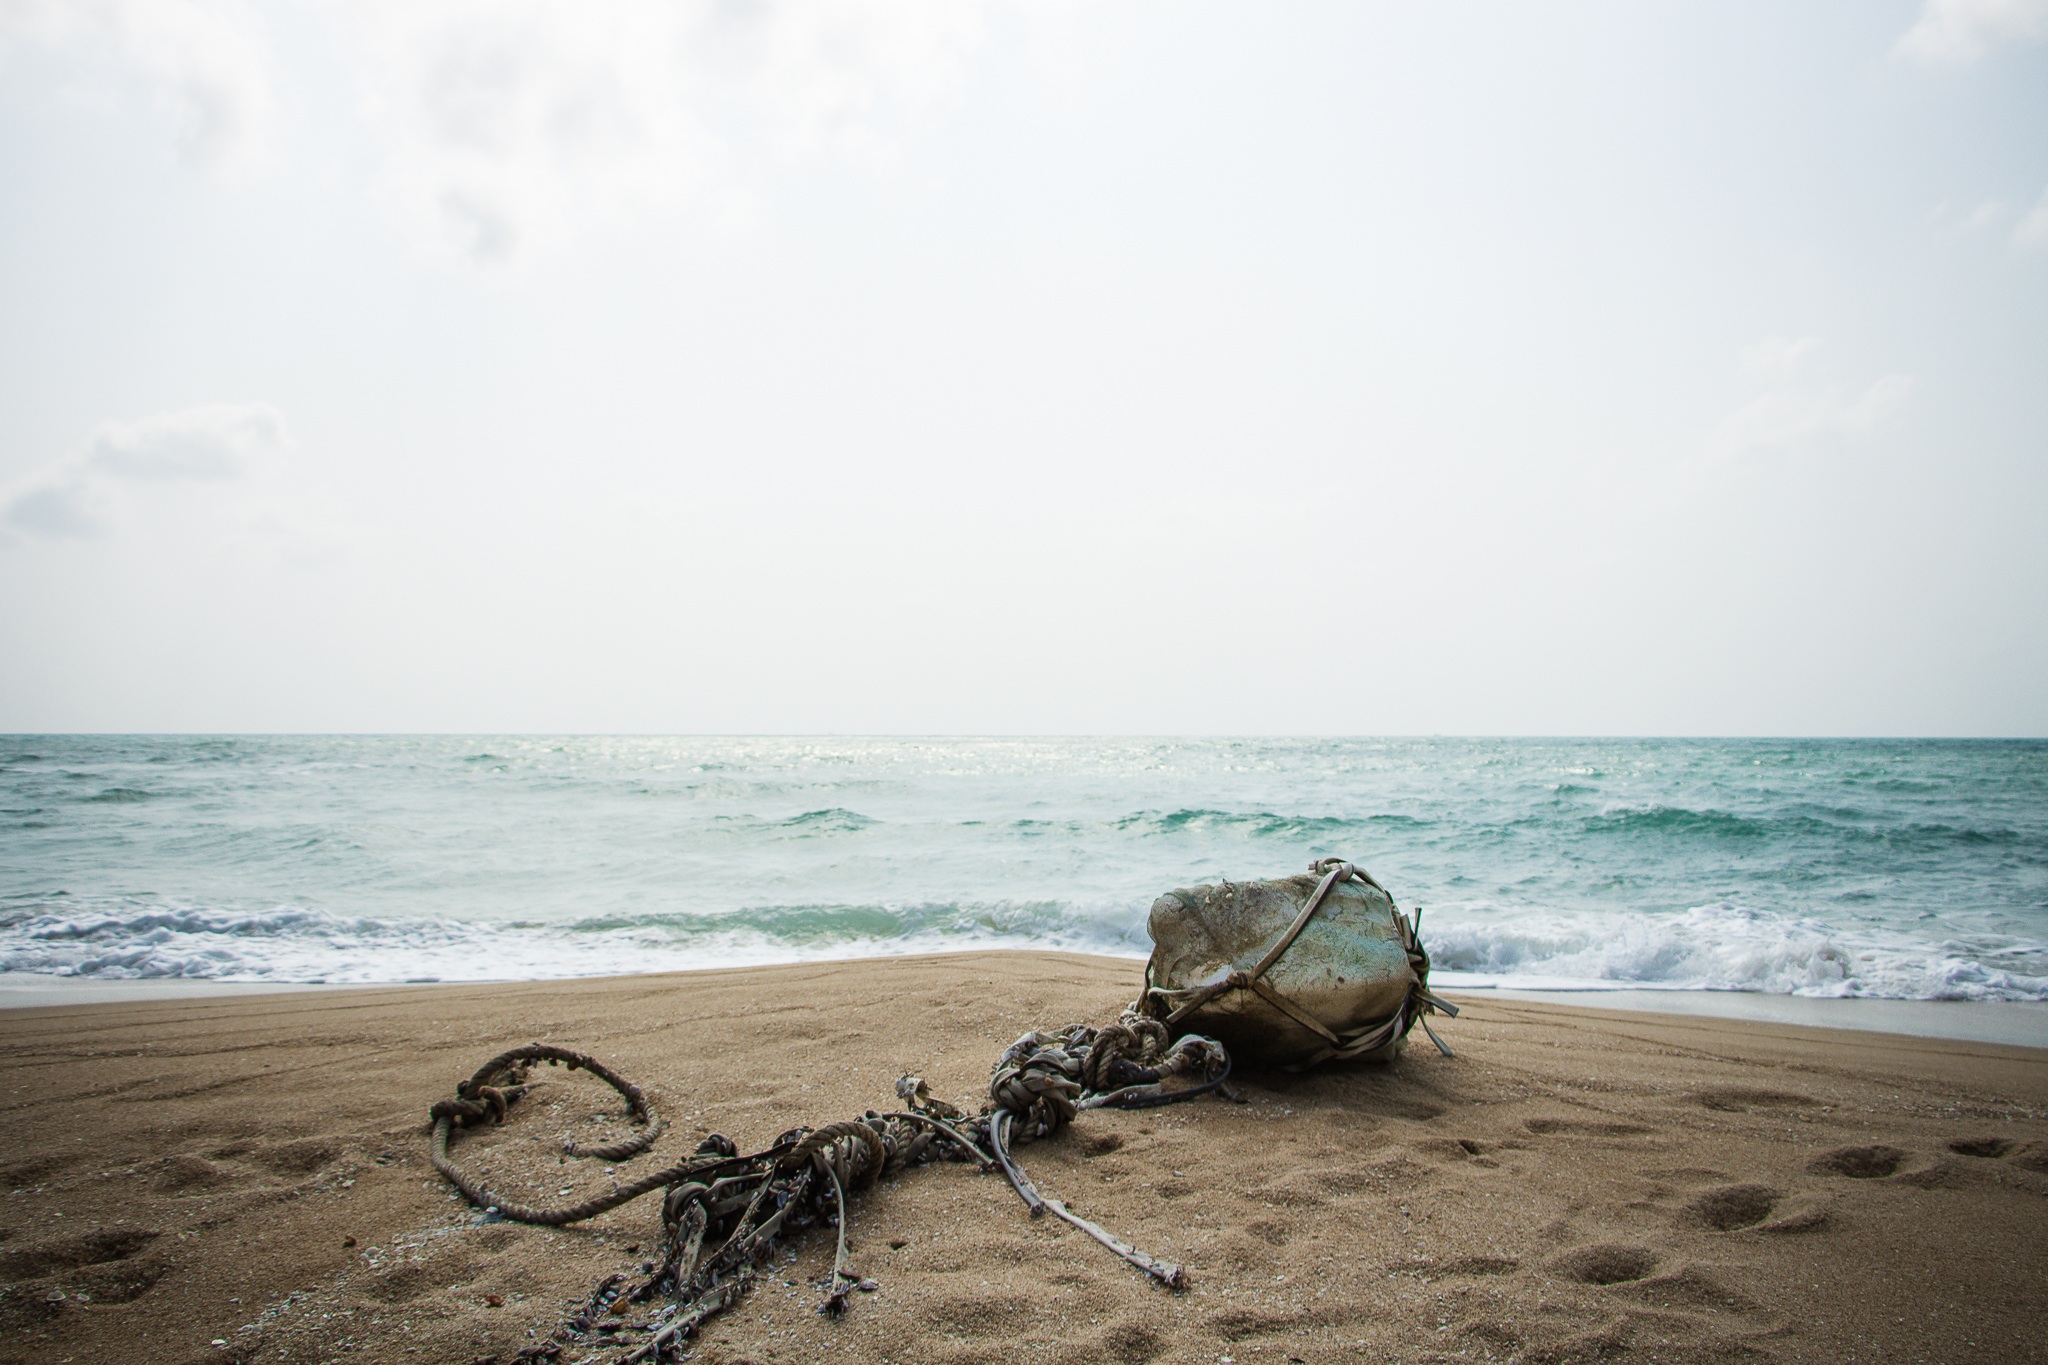
beach, sea, coast, sand, rock, ocean, horizon, sunlight, morning, shore, wave, vacation, material, body of water, wind wave